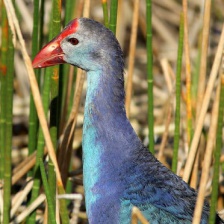
Species: PURPLE SWAMPHEN
Scientific name: PORPHYRIO PORPHYRIO
ImageNet parent category: european_gallinule